Santa Trinita Maestà

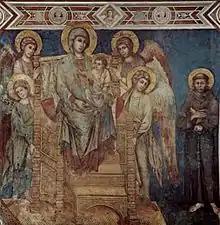
Detail of Cimabue's "Maestà di Assisi" fresco, 1288

The Marie sitting upon the throne has a distinctly large size, greater than the more tapered "Maestà of the Louvre" of 1280. This transition is seen in the frescoes of of 1288–1292, where the figures have a size not seen in Cimabue's previous works. The folds of blue mantles no longer wraps but drapes loosely on bodies, on the knees of Marie, for example. The folds above her head fall vertically and are not drawn into concentric circles as in the first Madonna paintings by Cimabue, like the Louvre "Maestà", "Virgin and Child with Two Angels", or the "Maestà of Santa Maria dei Servi". A more recent, similar painting is the "" of 1288. In the "Santa Trinita Maestà", Marie's mantle opens over her chest to reveal the red "maphorion" beneath, in a manner similar to the 1288 "Maestà" and differing from the others.